Chaos (professional wrestling)

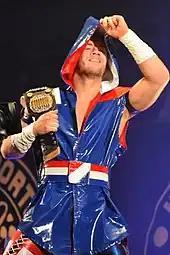
Will Ospreay

In early 2016, Chaos entered a rivalry with the "Los Ingobernables de Japón" (L.I.J.) stable. On March 3 it was announced that Will Ospreay had joined Chaos. After the final match in the New Japan Cup, Hirooki Goto finally agreed to shake hands with Okada, after he saved him from a post-match assault by Naito and his L.I.J. stable, and joined Chaos. On 10 April at Invasion Attack, Goto and Tomohiro Ishii defeated "Los Ingobernables de Japón" (Bushi and Evil), and Roppongi Vice Beretta and Rocky Romero defeated Matt Sydal and Ricochet to win the IWGP Junior Heavyweight Tag Team Championship for the second time. In the main event Okada lost the IWGP Heavyweight Championship to 2016 New Japan Cup winner Tetsuya Naito, following outside interference from Naito's "Los Ingobernables de Japón" stablemates Bushi, Evil and the debuting Sanada. On May 3, at Wrestling Dontaku Roppongi Vice lost the titles back to Matt Sydal and Ricochet, Okada gained revenge on Sanada by defeating him and failed to capture the IWGP Heavyweight Championship in the main event by losing to Tetsuya Naito. Five days later, Ishii lost the ROH World Television Championship to Bobby Fish at the NJPW and ROH co-produced Global Wars show.